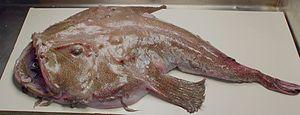
Le genre Lophius regroupe 7 ou 8 espèces de poissons marins de la famille des Lophiidae, traditionnellement appelés « lotte » ou « baudroie ».